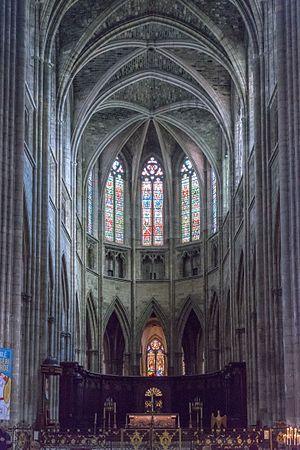
Bordeaux - Cathédrale St André - Choeur
La cathédrale primatiale Saint-André de Bordeaux, située sur la place Pey-Berland, est le lieu de culte le plus imposant de Bordeaux. Il s'agit de l'église-cathédrale de l'archidiocèse de Bordeaux. Elle fut consacrée le 1er mai 1096 par le pape Urbain II, en tournée pour prêcher la Première Croisade. Elle a été reconstruite dans le style gothique du XIIᵉ au XVIᵉ siècle. Dans cette église furent célébrés deux mariages royaux, en 1137, le mariage d'Aliénor d'Aquitaine, alors âgée de quinze ans, avec le futur Louis VII, roi des Francs et en novembre 1615 le mariage d'Anne d'Autriche, Infante d'Espagne et de Louis XIII, roi de France et de Navarre.